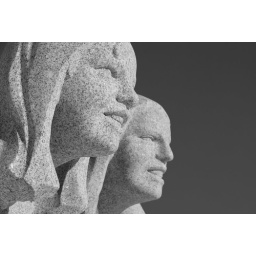
Experimenting with black and white in Lightroom. Vigelandsparken, Oslo, Norway